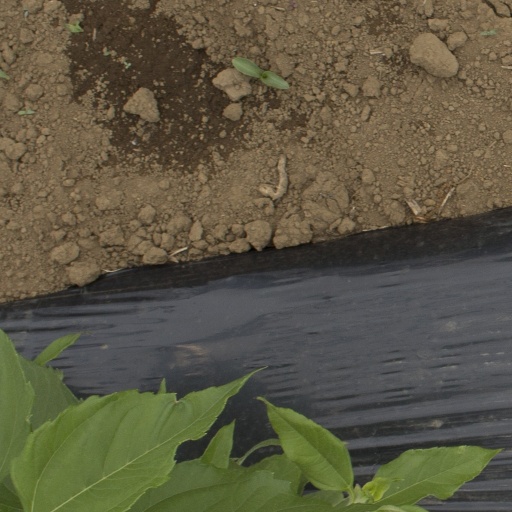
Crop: Jerusalem artichoke